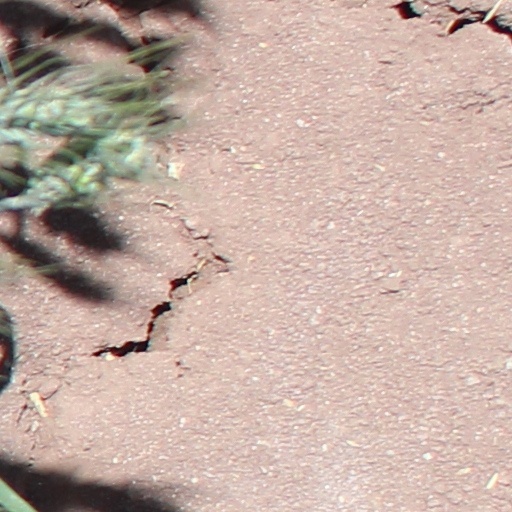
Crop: wheat